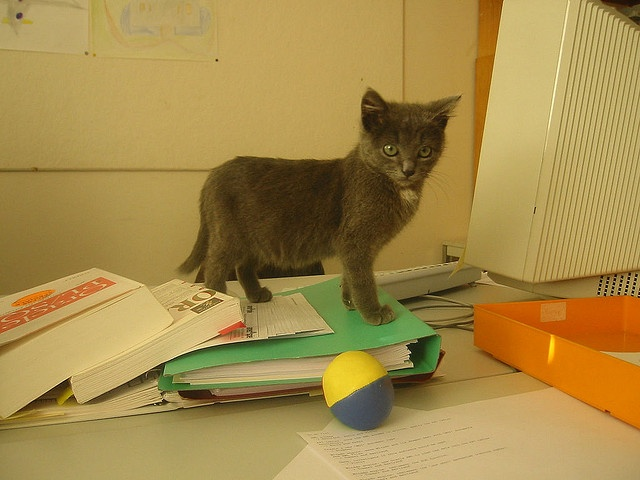
A small gray kitten standing on a binder
A gray cat standing on top of a blue notebook.
A small kitten is standing on books and binders.
a cat stands on a binder on a desk next to a pc.
A small cat standing on some books on a desk.